Skype Technologies

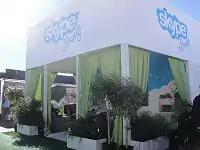
Skype lounge at CES 2012

On 10 May 2011, Microsoft announced it had agreed to acquire Skype for $8.5 billion. This marked a 300% increase in value for the company in the three years since the eBay write-down in October 2007. This constitutes Microsoft's second largest acquisition to date. It was announced that Skype would become a division within Microsoft, with Skype's former CEO Tony Bates —now its president— reporting to Microsoft CEO Steve Ballmer. The price Microsoft agreed to pay for the company is 32 times Skype's operating profits. According to the "Financial Times" this raises fears of a new "tech bubble". Ars Technica and the BBC have questioned the value for Microsoft in the purchase. Microsoft's acquisition of Skype got EU approval on 7 October 2011.